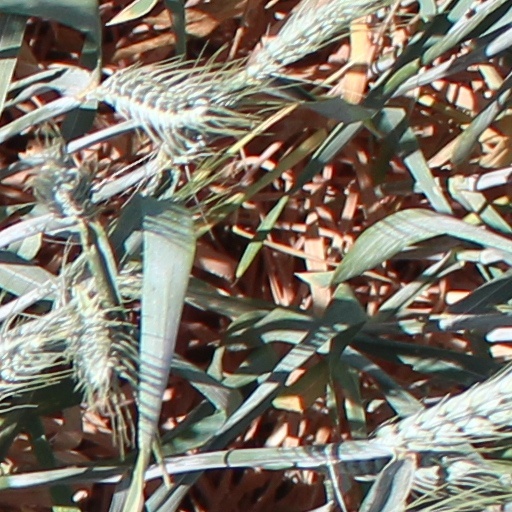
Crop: wheat